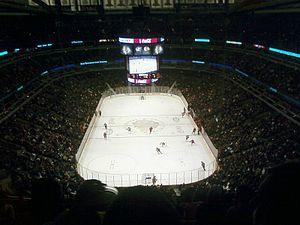
Le United Center est une salle omnisports située au 1901 West Madison Street dans le secteur de Near West Side à Chicago dans l'Illinois, et nommé en référence à son sponsor, la compagnie aérienne United Airlines. La salle est principalement utilisée pour les rencontres de basket-ball, de hockey sur glace, les tournois de catch et les concerts.